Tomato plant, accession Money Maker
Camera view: bottom (45 deg); turntable rotation: 120 degrees
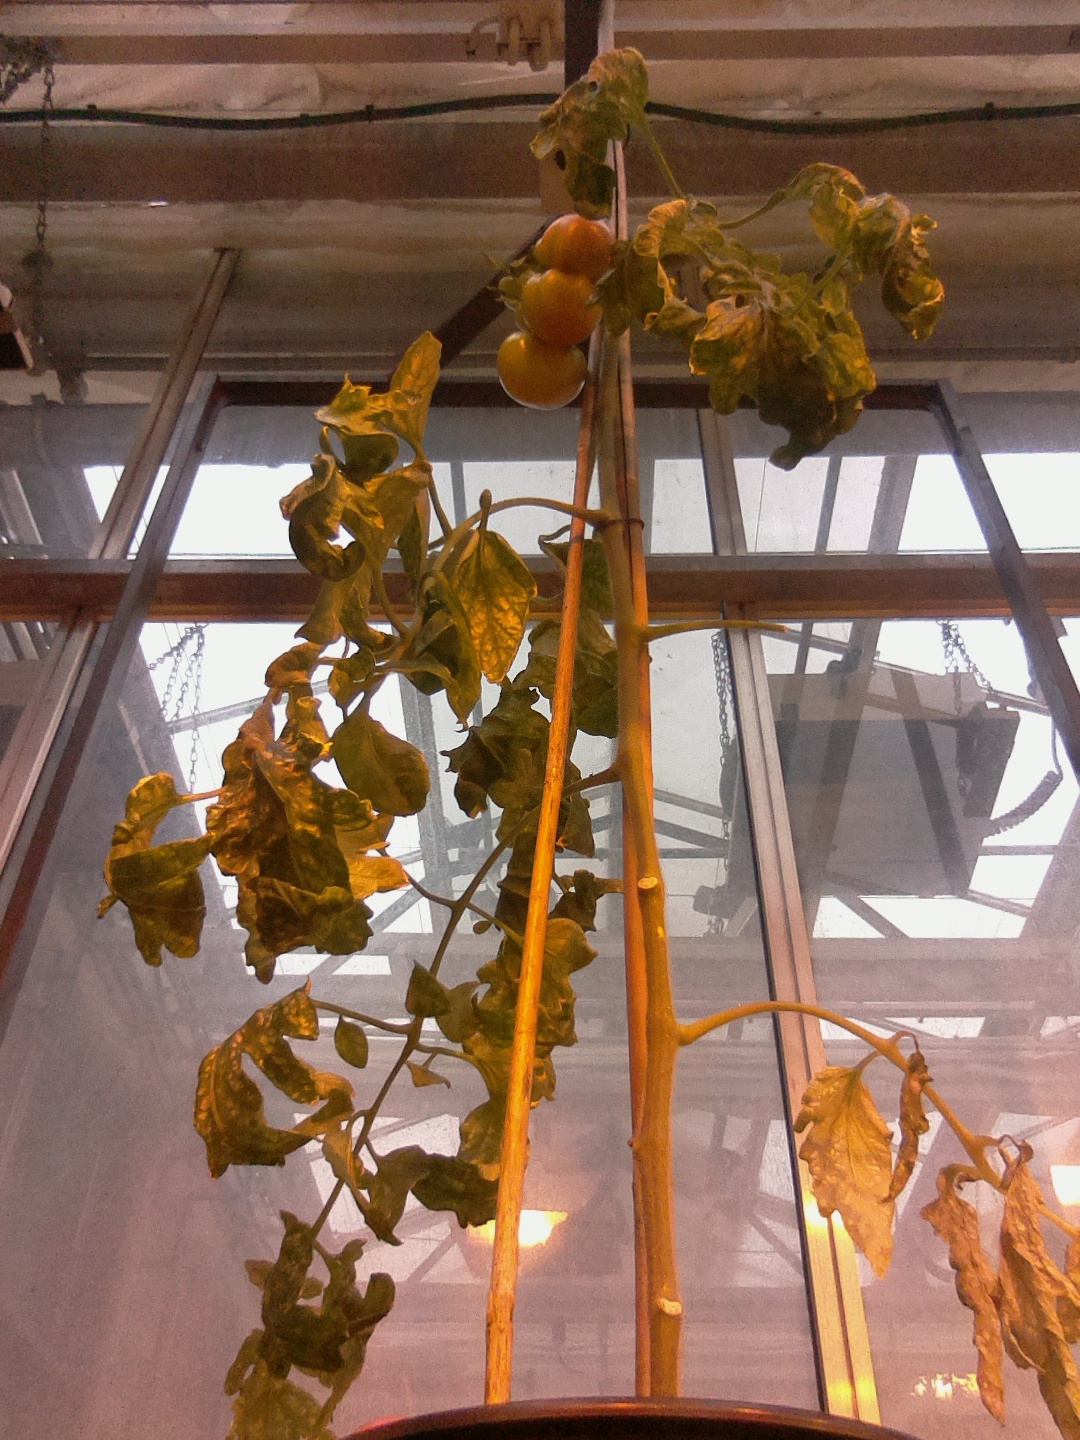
BBCH growth stage 80: fruits start showing typical ripe color (orange -> red)